Sheffield DocFest

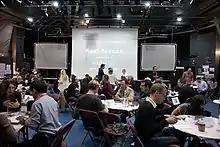
Meetmarket

MeetMarket & Alternate Realities Market is a documentary pitching event held at Sheffield DocFest, where filmmakers pitch their project ideas one-on-one to UK and international broadcasters, funders and distributors.